French paradox

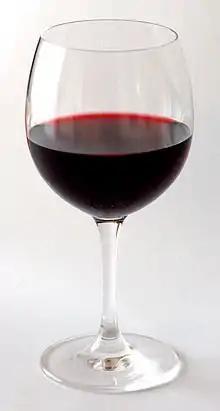
Red wine was considered a possible explanation, but proved unlikely to explain the paradox.

In "Lifestyle in France and the United States" (2010), one study reviewed identifies three major factors likely to be involved in the paradox: